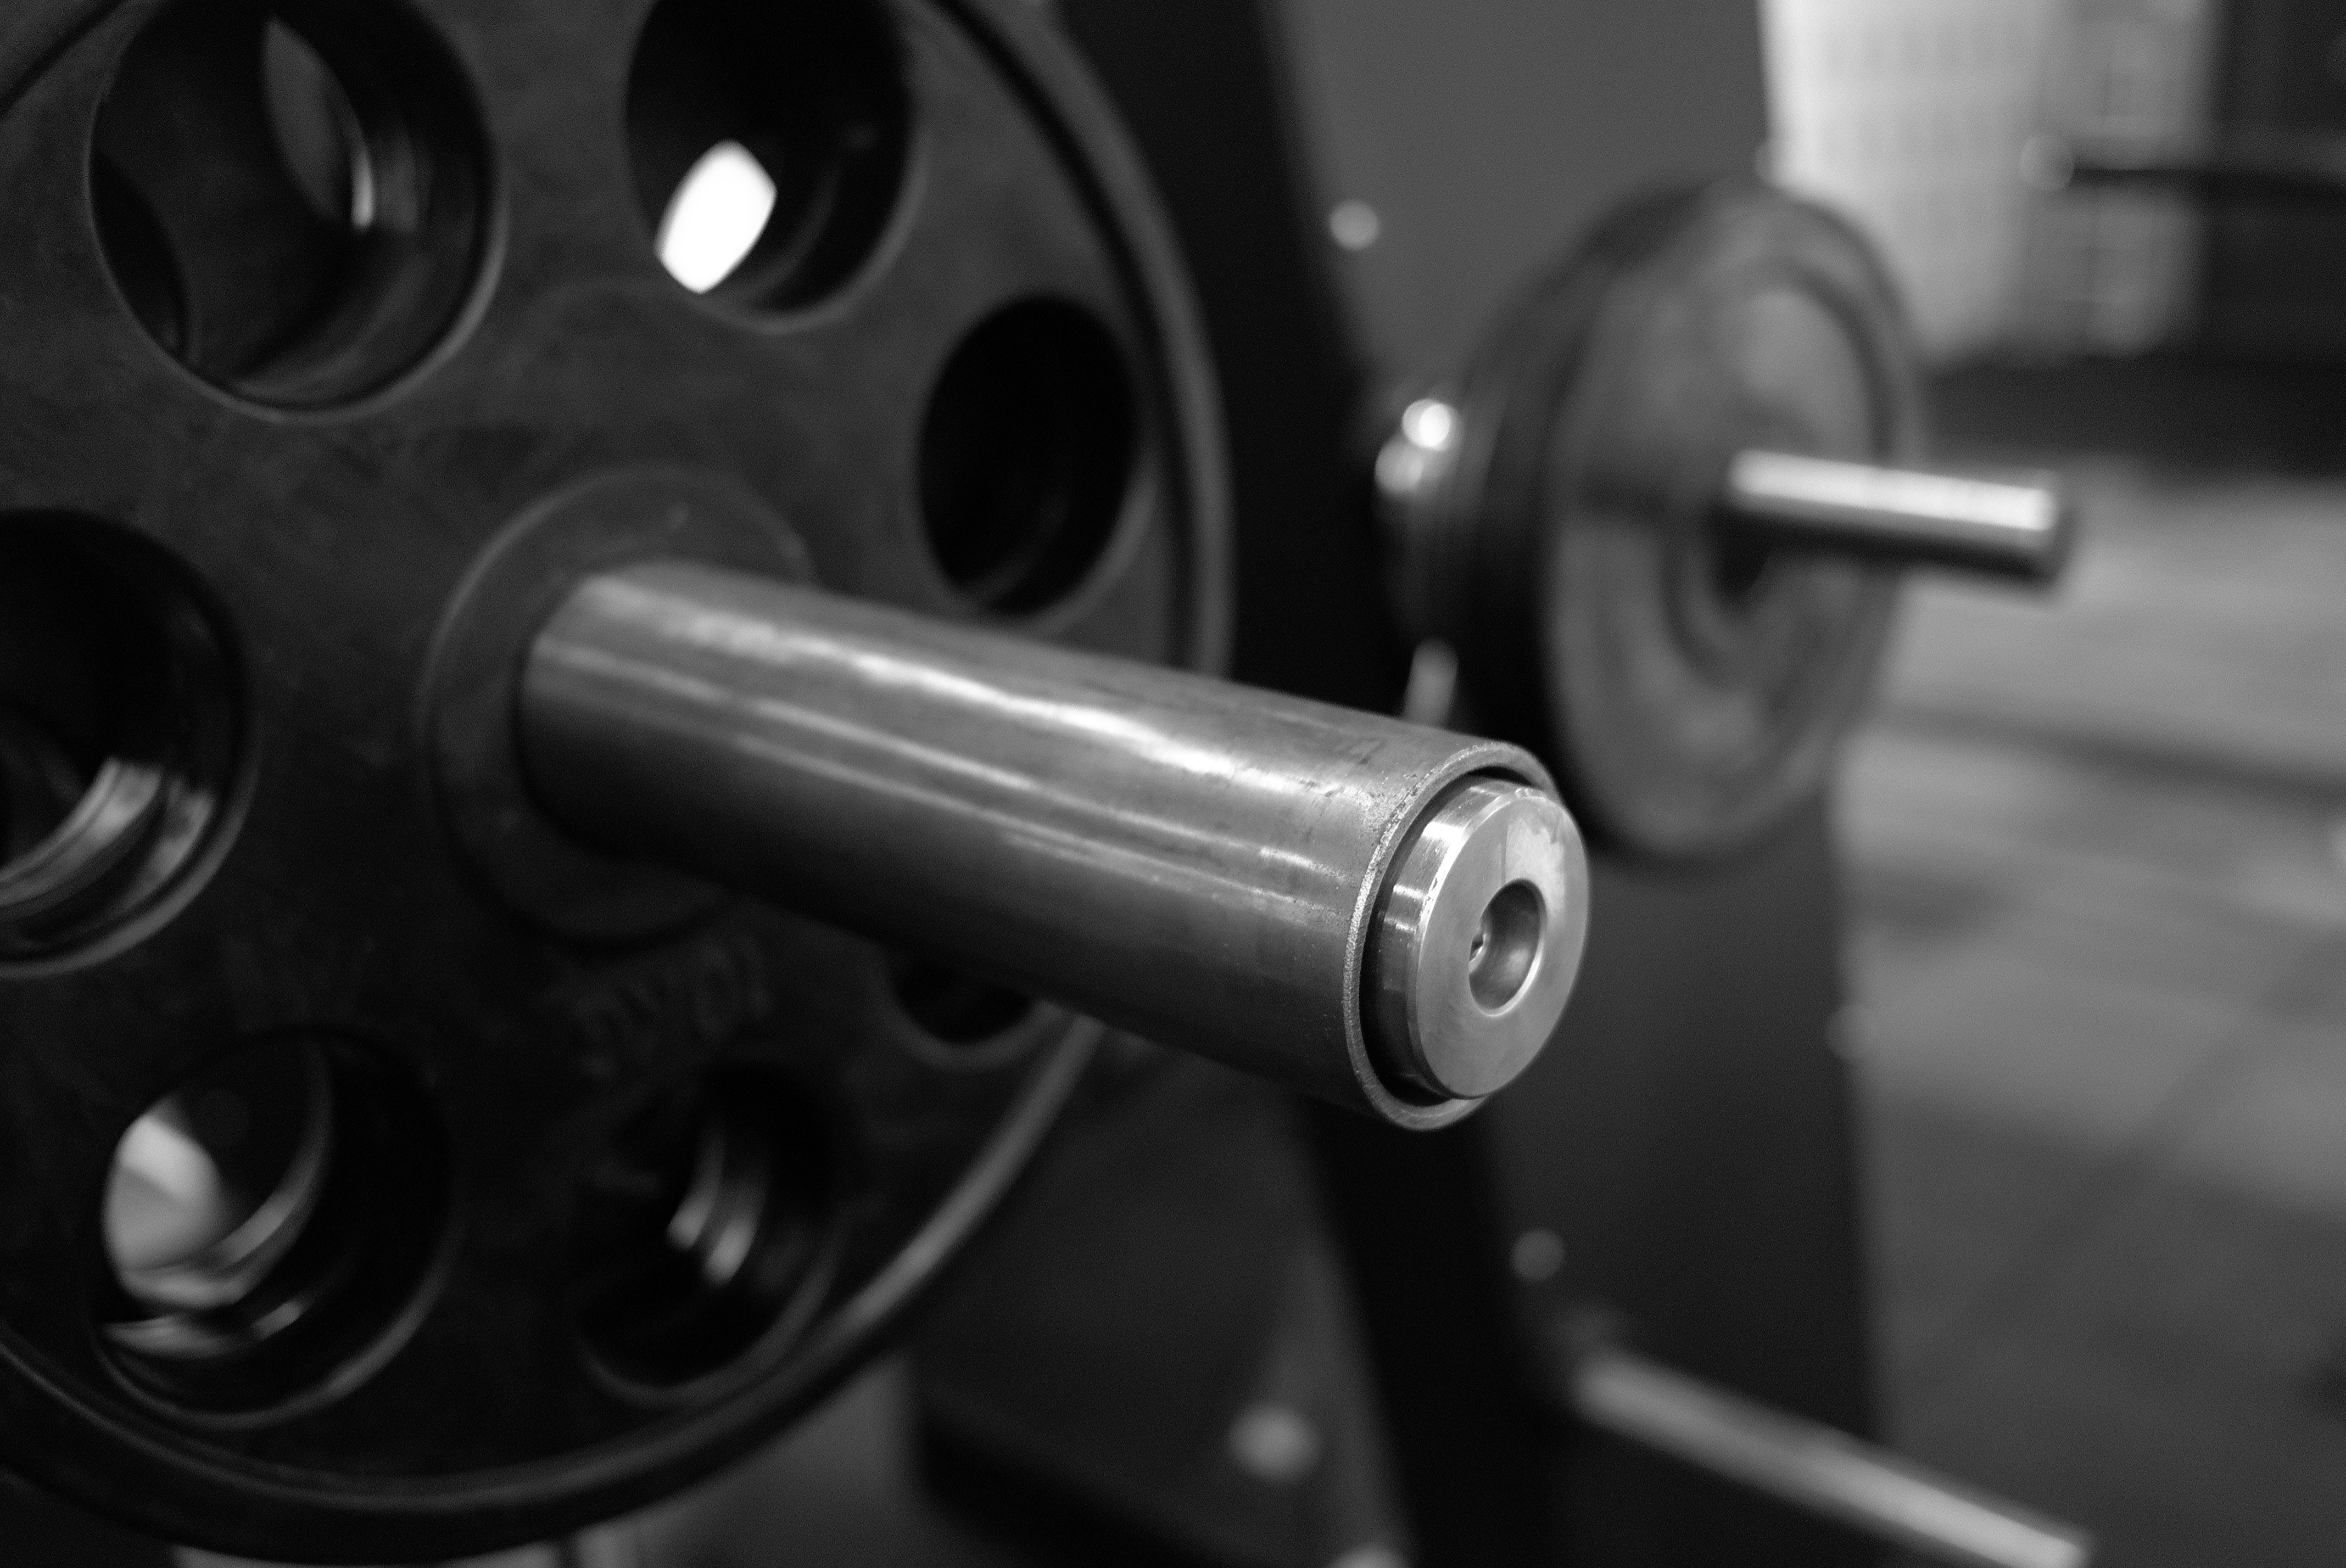
black and white, wheel, vehicle, exercise, monochrome, health, fitness, babel, zimmer, monochrome photography, cross fit